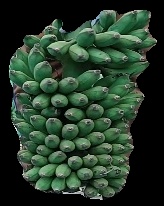
Variety: elakki-bale
Grade: grade1